Love Keeps Going

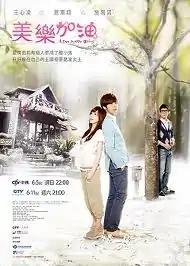
Promotional poster

Love Keeps Going is a 2011 Taiwanese drama starring Cyndi Wang, Mike He and Eli Shih. It is based on Taiwanese novel, "Wang's Love Song".